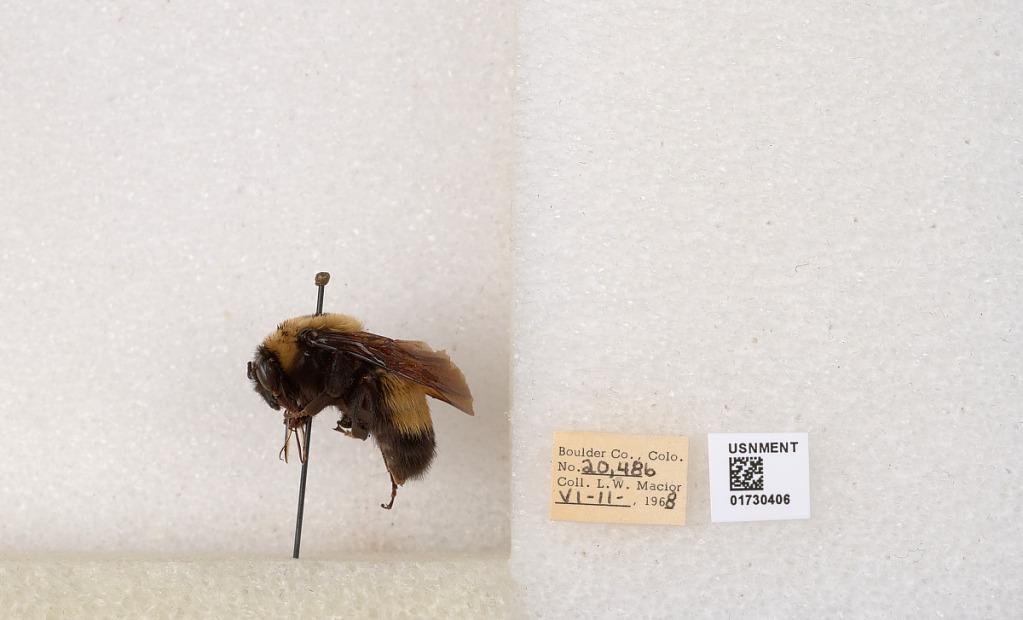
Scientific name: Bombus (Bombus) nevadensis Cresson